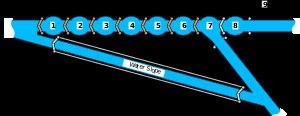
La pente d'eau est un ouvrage de franchissement des chutes, conçu par un ingénieur français au XXᵉ siècle, Jean Aubert.
Les Écluses de Fonseranes, ou l'échelle d'écluses de Fonseranes, sont un ensemble de huit écluses contiguës, situées à Béziers, constituant un ouvrage majeur du canal du Midi. Depuis 1858 et la construction du pont-canal de l'Orb, les deux dernières écluses ne sont plus utilisées. Les écluses adjacentes sont l'écluse de l'Orb à l'est et l'écluse d'Argens, à l'ouest.